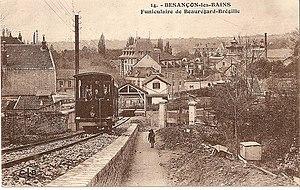
En 1913, le Funiculaire et la gare basse..
Besançon-les-Bains était un établissement thermal de Besançon au XIXᵉ siècle.
Le funiculaire de Beauregard-Bregille, appelé communément funiculaire de Bregille, est un funiculaire et une ligne de tramway situé à Besançon dans le département français du Doubs. Imaginée dès 1899 par Émile Picard, la ligne reliait le bas et le haut de la colline de Bregille pour que les curistes de Besançon-les-Bains puissent accéder facilement aux bois et espaces verts de la ville ; cependant le funiculaire ne fut opérationnel qu'à partir de 1912, alors que le thermalisme est en déclin. La ligne fonctionnera jusqu'en 1987 malgré de nombreux problèmes financiers survenus au fil de son histoire, mais un dysfonctionnement technique viendra mettre un terme à l'activité du funiculaire. Cette ligne, inscrite à l'Inventaire des Monuments historiques depuis le 27 janvier 2011, fait actuellement l'objet d'un projet de réhabilitation, mené par une association en partenariat avec la Ville de Besançon.